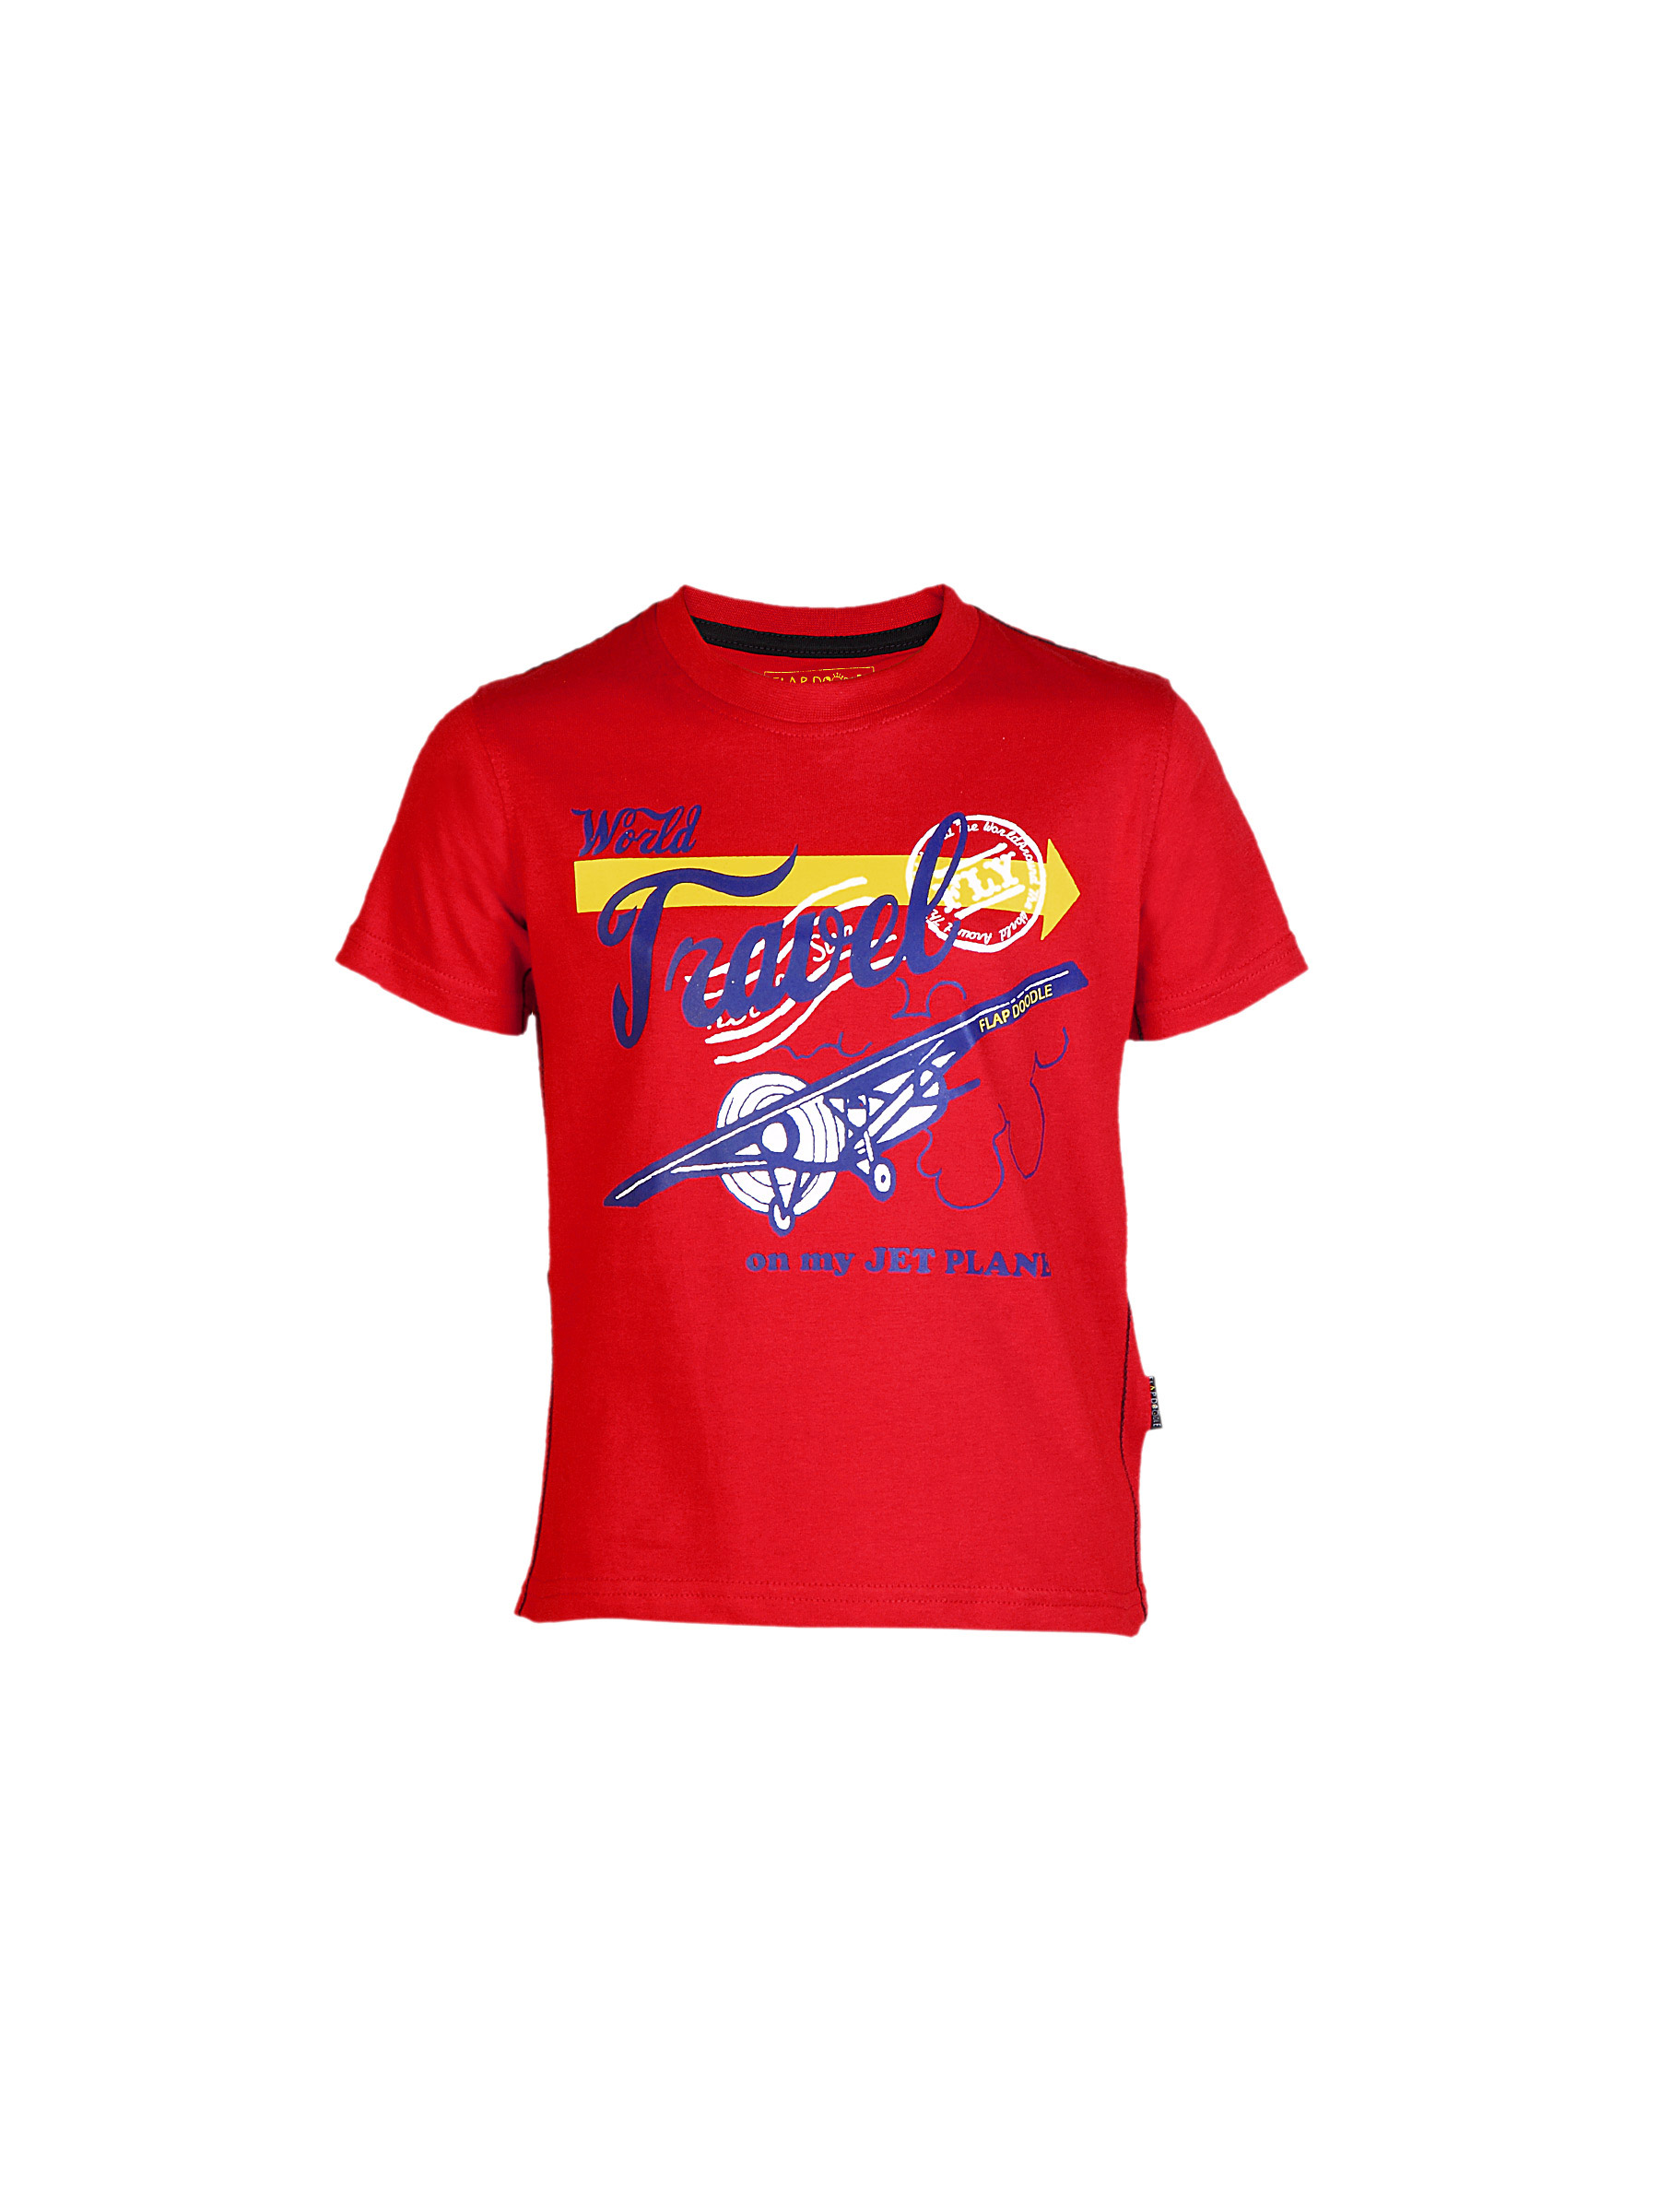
Doodle Boy Travel Red Tshirts
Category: Apparel / Topwear / Tshirts
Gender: Men
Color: Red
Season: Fall 2011
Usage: Casual